Moore Park Beach, Queensland

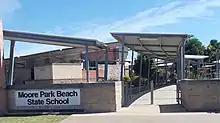
Moore Park Beach State School, 2022

Moore Park Beach State School is a government primary (Prep-6) school for boys and girls at 14 Murdochs Linking Road. In 2018, the school had an enrolment of 193 students with 15 teachers (12 full-time equivalent) and 14 non-teaching staff (8 full-time equivalent).